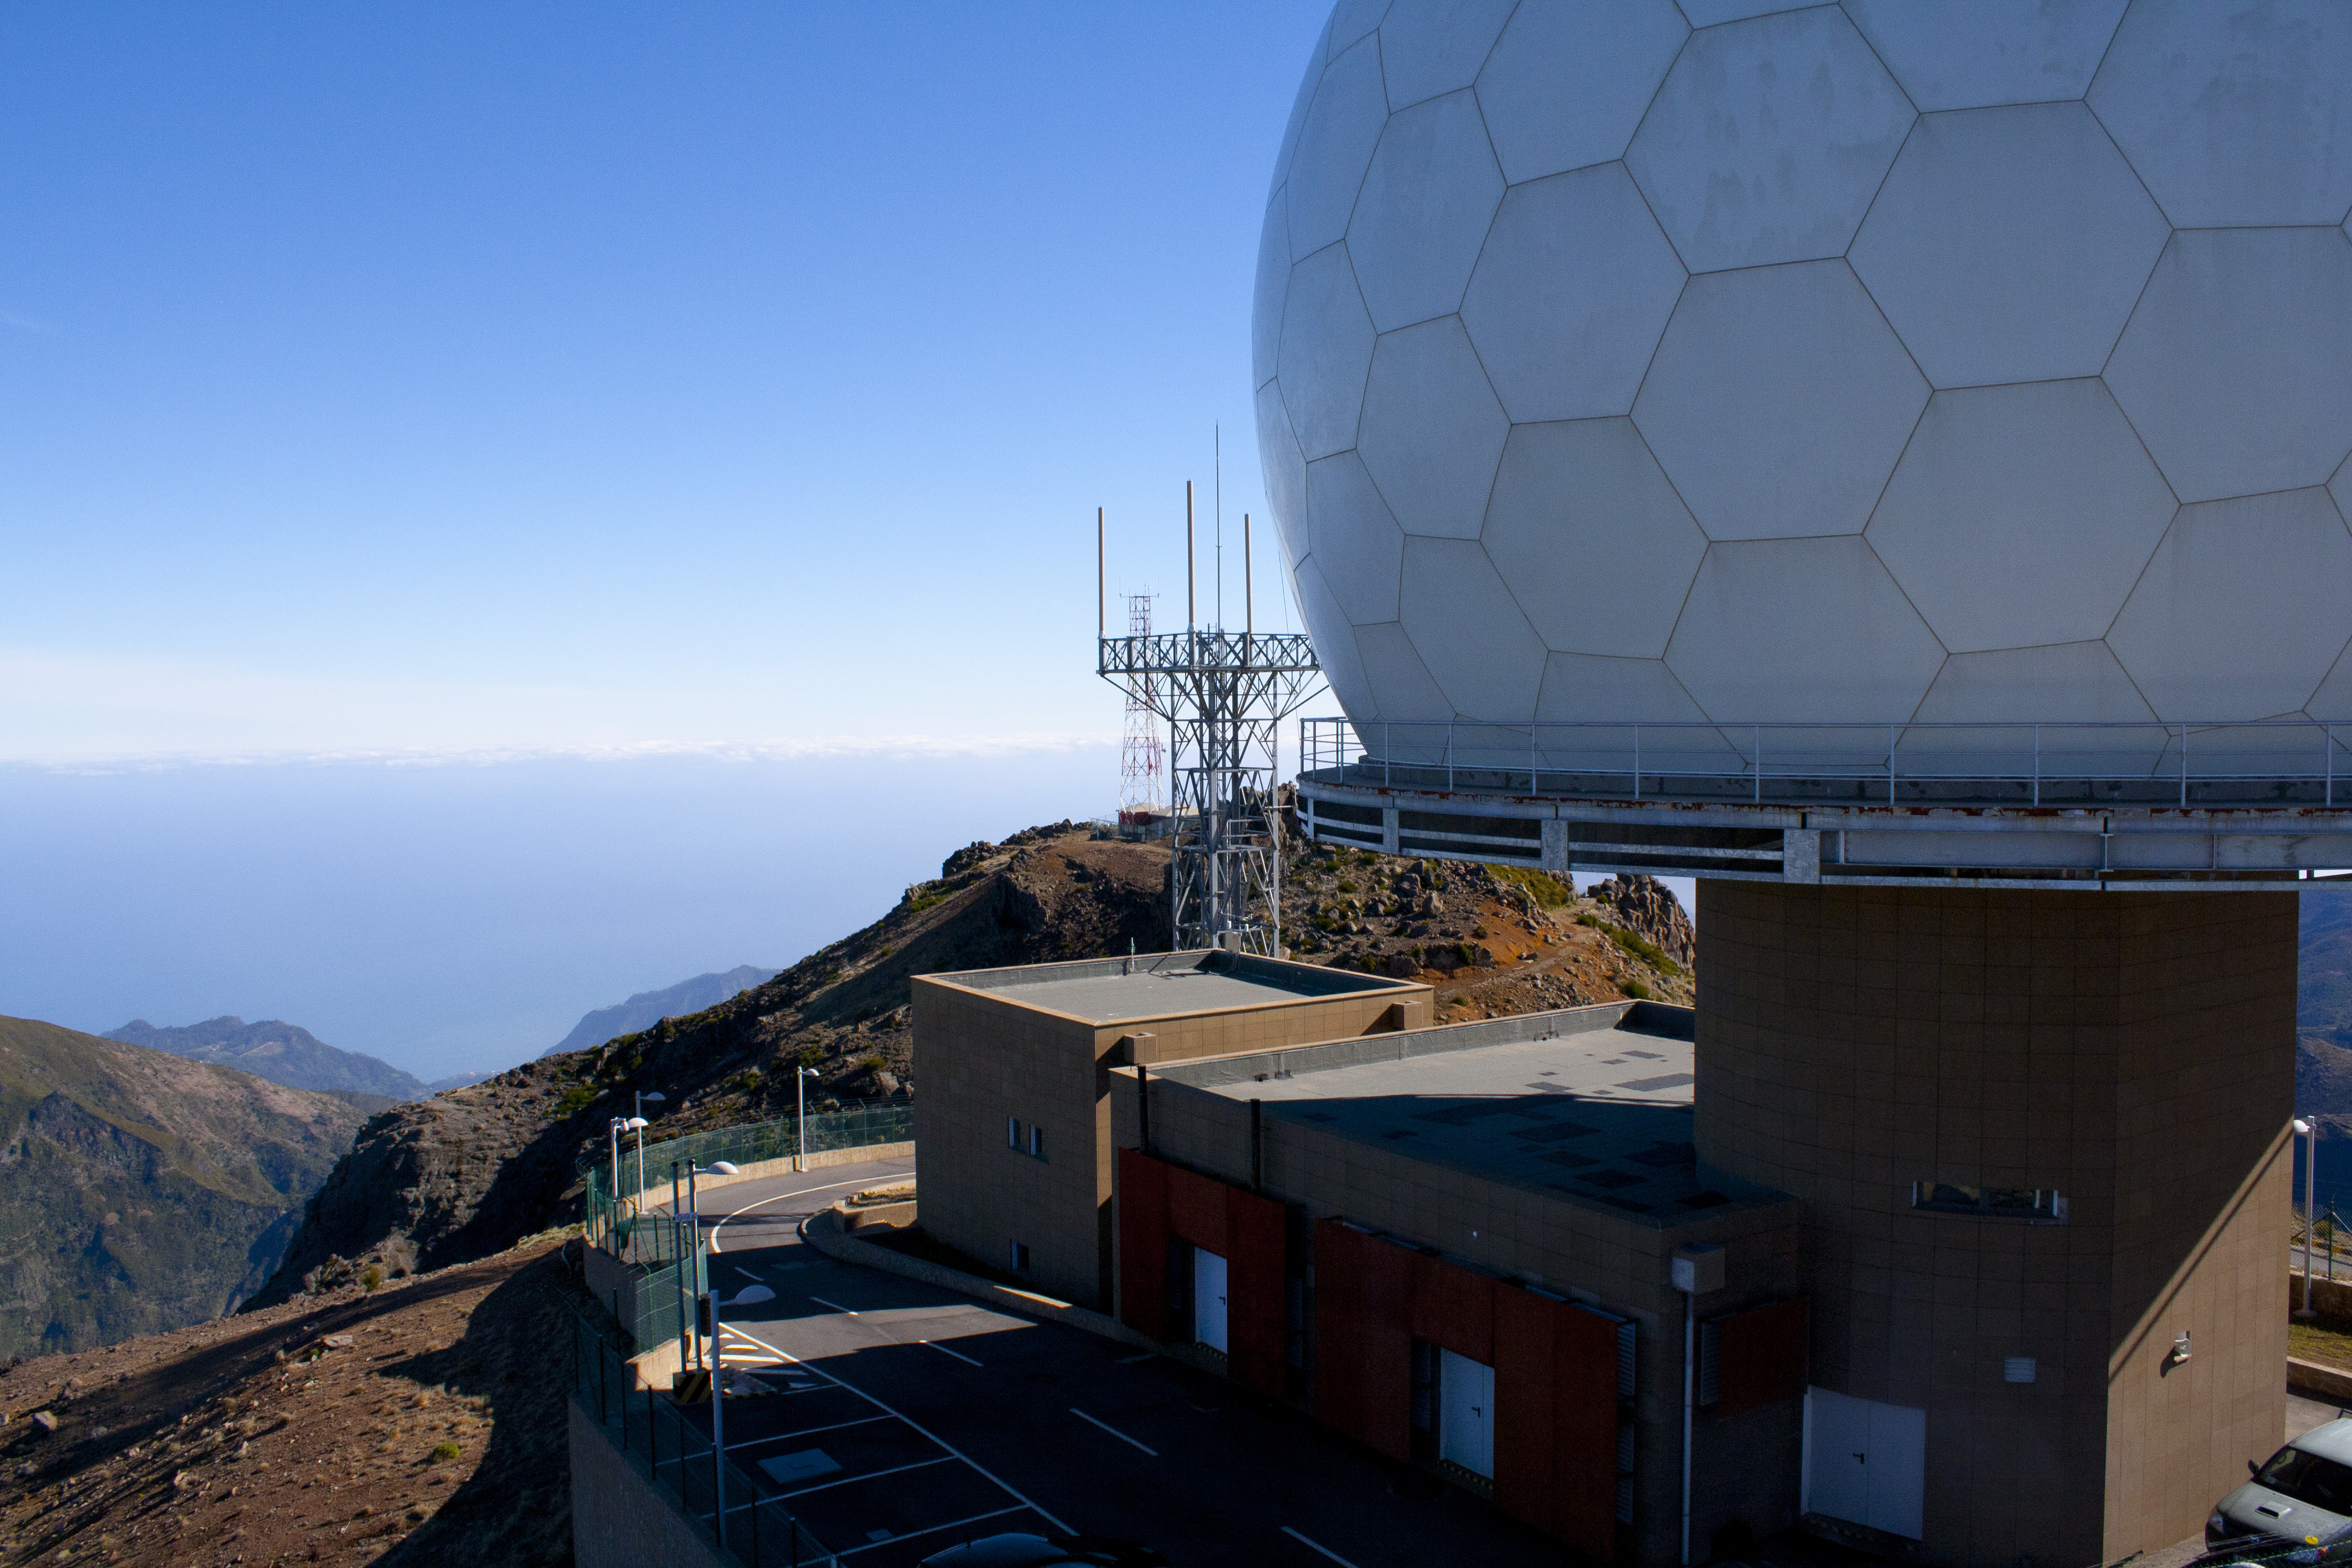
mountain, cloud, architecture, sky, technology, roof, building, mountain range, observatory, energy, atmosphere of earth